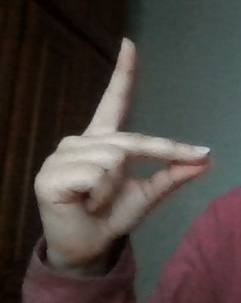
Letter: ta